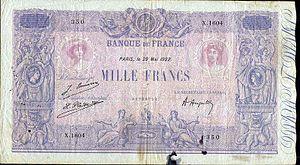
Le 1 000 francs bleu et rose est un billet de banque en francs français créé par la Banque de France le 7 novembre 1889 et émis le 27 février 1890 pour remplacer le 1 000 francs bleu. Il sera suivi par le 1 000 francs Cérès et Mercure.
Les billets de banque en franc français furent en circulation sur le territoire de la France métropolitaine, et ce, de 1795 jusqu'à l'apparition des billets de banque en euro, en 2002.